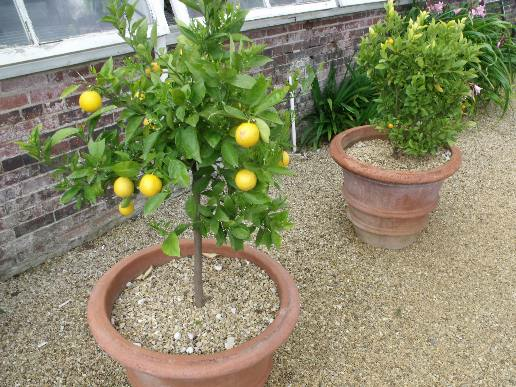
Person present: No